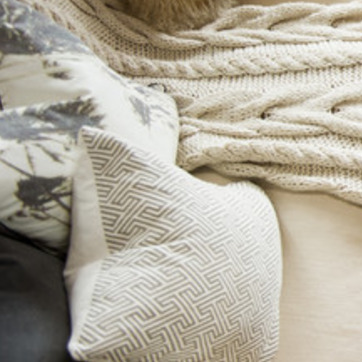
Material: fabric